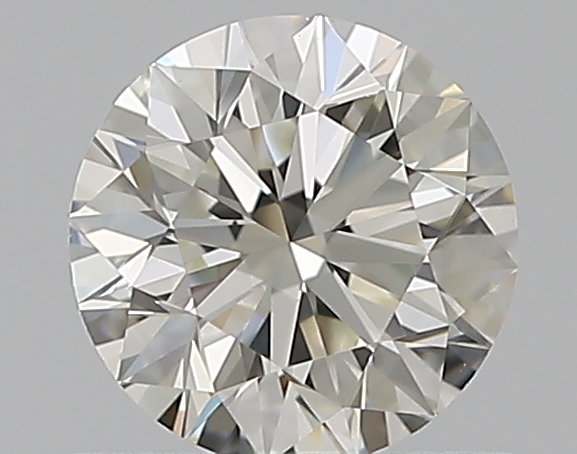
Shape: round
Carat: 0.6
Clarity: VS1
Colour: I
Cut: EX
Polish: EX
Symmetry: EX
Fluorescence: N
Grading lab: GIA
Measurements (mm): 5.36 x 5.4 x 3.37